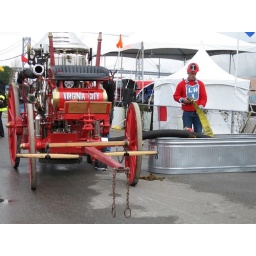
There were lots of old fire trucks spewing water and being pulled by horses.